Emor

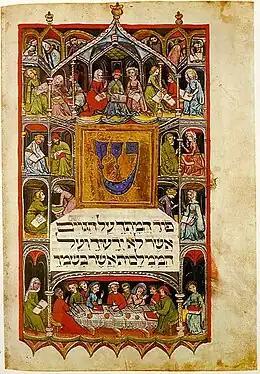
A page from a 15th-century German Haggadah

The Mishnah taught that the absence of one of the four kinds of plants used for the lulav—the palm-branch, the etrog, the myrtle, or the willow—invalidates the others. The Gemara explained that this is because Leviticus 23:40 says, "And you shall take," signifying the taking of them all together. Rav Hanan bar Abba argued that one who has all of the four species fulfills the requirement even if one does not take them in hand bound together. They raised an objection from a baraita that taught: Of the four kinds used for the lulav, two—the etrog and the palm—are fruit-bearing, and two—the myrtle and the willow—are not. Those that bear fruit must be joined with those that do not bear fruit, and those that do not bear fruit must be joined with those that bear fruit. Thus, a person does not fulfill the obligation unless they are all bound in one bundle. And so it is, the baraita taught, with Israel's conciliation with God: It is achieved only when the people of Israel are united.